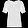
Label: T - shirt / top